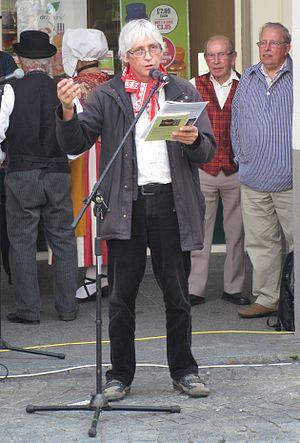
Fête Nouormande - Fête des Rouaisouns, Saint-Pierre-Port, Guernesey, 15 septembre 2012
La lecture publique est le fait de lire un texte en public, à ne pas confondre avec la gestion de la lecture publique dans la politique culturelle.